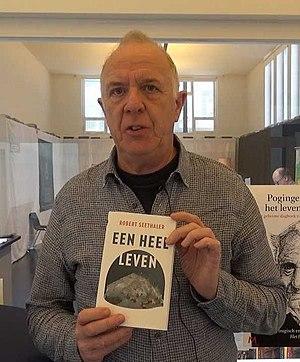
Josephus Elisabeth A.M. Geysels, né le 20 septembre 1952 à Turnhout, est un homme politique flamand. Il fut secrétaire politique du parti écologique flamand Groen!. Depuis le 20 juin 2007, il est président de 11.11.11, la coupole des ONG flamandes.